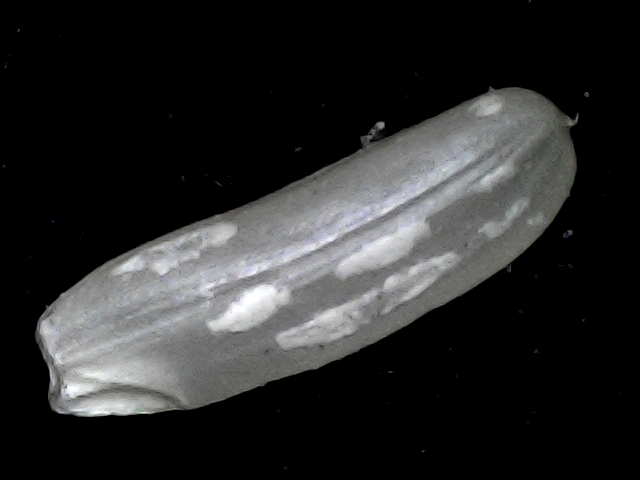
Rice variety: BD87